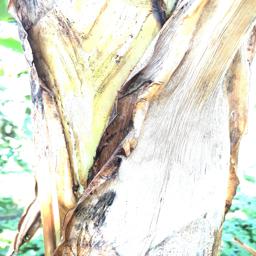
Label: BACTERIAL SOFT ROT